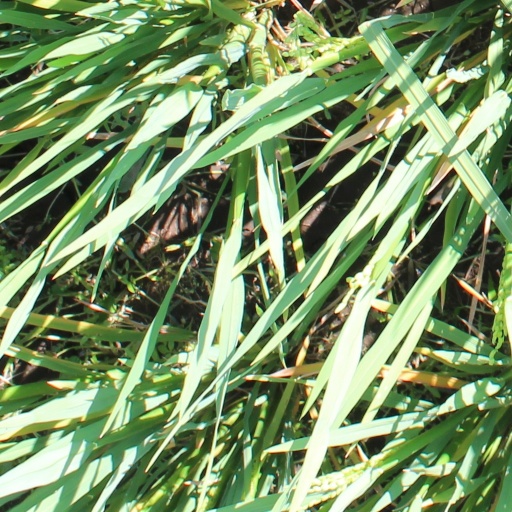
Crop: rice